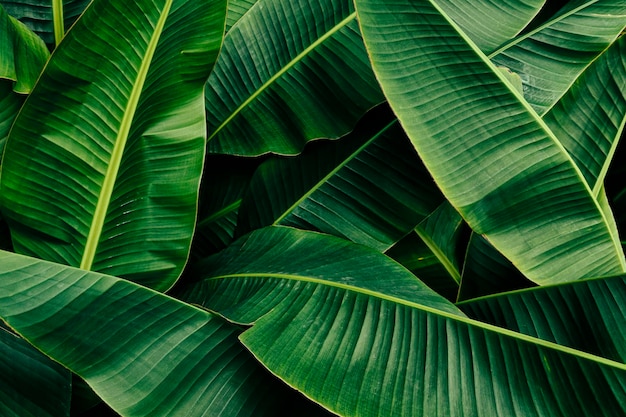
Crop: unknown
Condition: banana